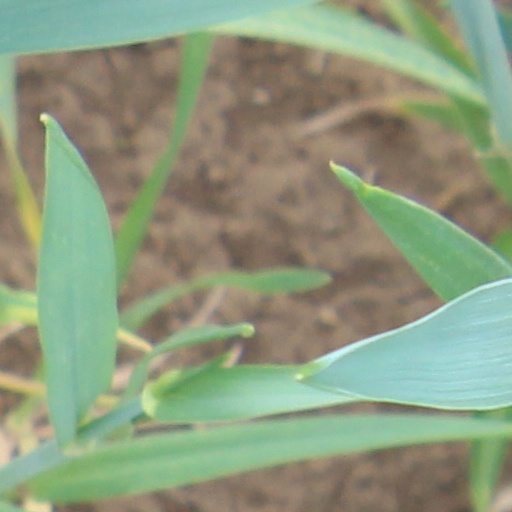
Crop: wheat